Plug-in electric vehicles in the United Kingdom

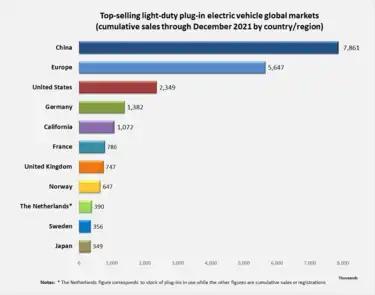
Cumulative light-duty plug-in electric vehicle registrations in the UK compared to the world's top-selling countries and regional markets

About 745,000 light-duty plug-in electric vehicles had been registered in the UK up until December 2021, consisting of 395,000 all-electric vehicles and 350,000 plug-in hybrids. Before the market launch of highway-capable mass production plug-in electric cars in 2010, a total of 1,096 electric vehicles were registered in the country between 2006 and December 2010. , the UK had the second largest European stock of light-duty plug-in vehicles in use after Norway.